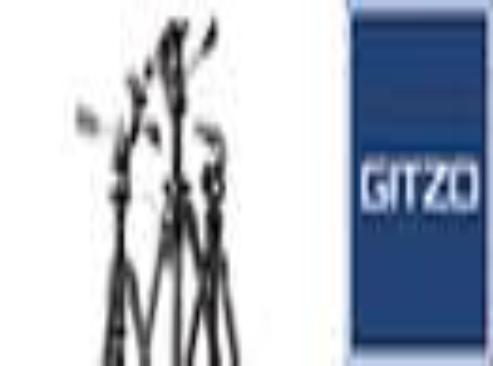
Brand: Gitzo
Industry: Electronic